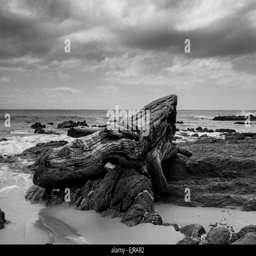
black and white photograph of a driftwood